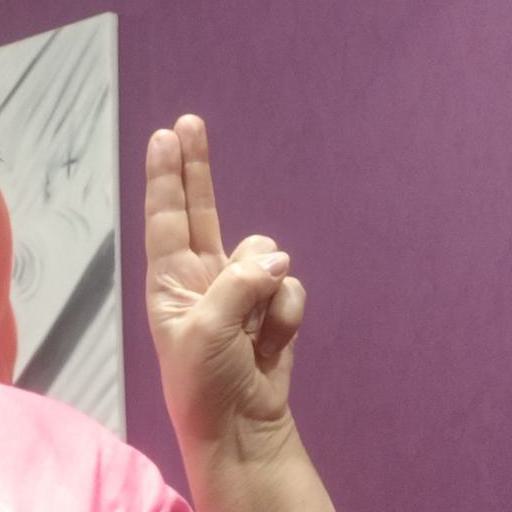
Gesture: two_up